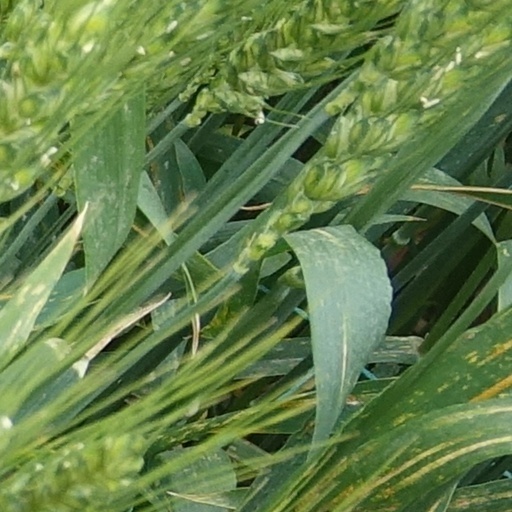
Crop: wheat